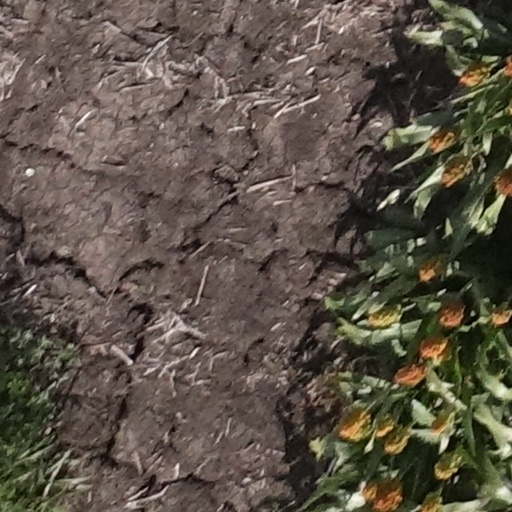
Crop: sorghum